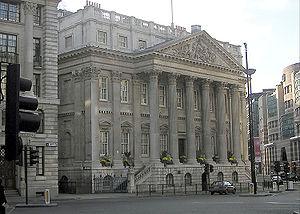
Dombey et Fils est un roman de Charles Dickens, publié à Londres en dix-neuf feuilletons d'octobre 1846 à avril 1848 par The Graphic Magazine, puis en un volume chez Bradbury and Evans en 1848. Le roman a d'abord paru sous son titre complet, Dealings with the Firm of Dombey and Son: Wholesale, Retail and for Exportation, puis abrégé en Dombey and Son. Il a été illustré, selon des indications très précises de Dickens, par le dessinateur Hablot Knight Browne.
Dombey et Fils, de Charles Dickens, est publié en une période de profonds bouleversements économiques et sociaux, d'instabilité politique et de mutations affectant toutes les couches de la population ; certes, le roman n'est pas un document exhaustif sur la condition de l'Angleterre, ni même sur Londres qui y tient une grande place ; il ne se présente pas non plus comme un roman « social » tel Les Temps difficiles. Cependant, si Dickens y perçoit les forces en présence, l'émergence de nouvelles valeurs, les dangers d'une recherche effrénée de l'argent, ce Mammon des temps modernes, sa réponse reste éminemment artistique.
La Mansion House est la résidence officielle du lord-maire de la Cité de Londres au Royaume-Uni.